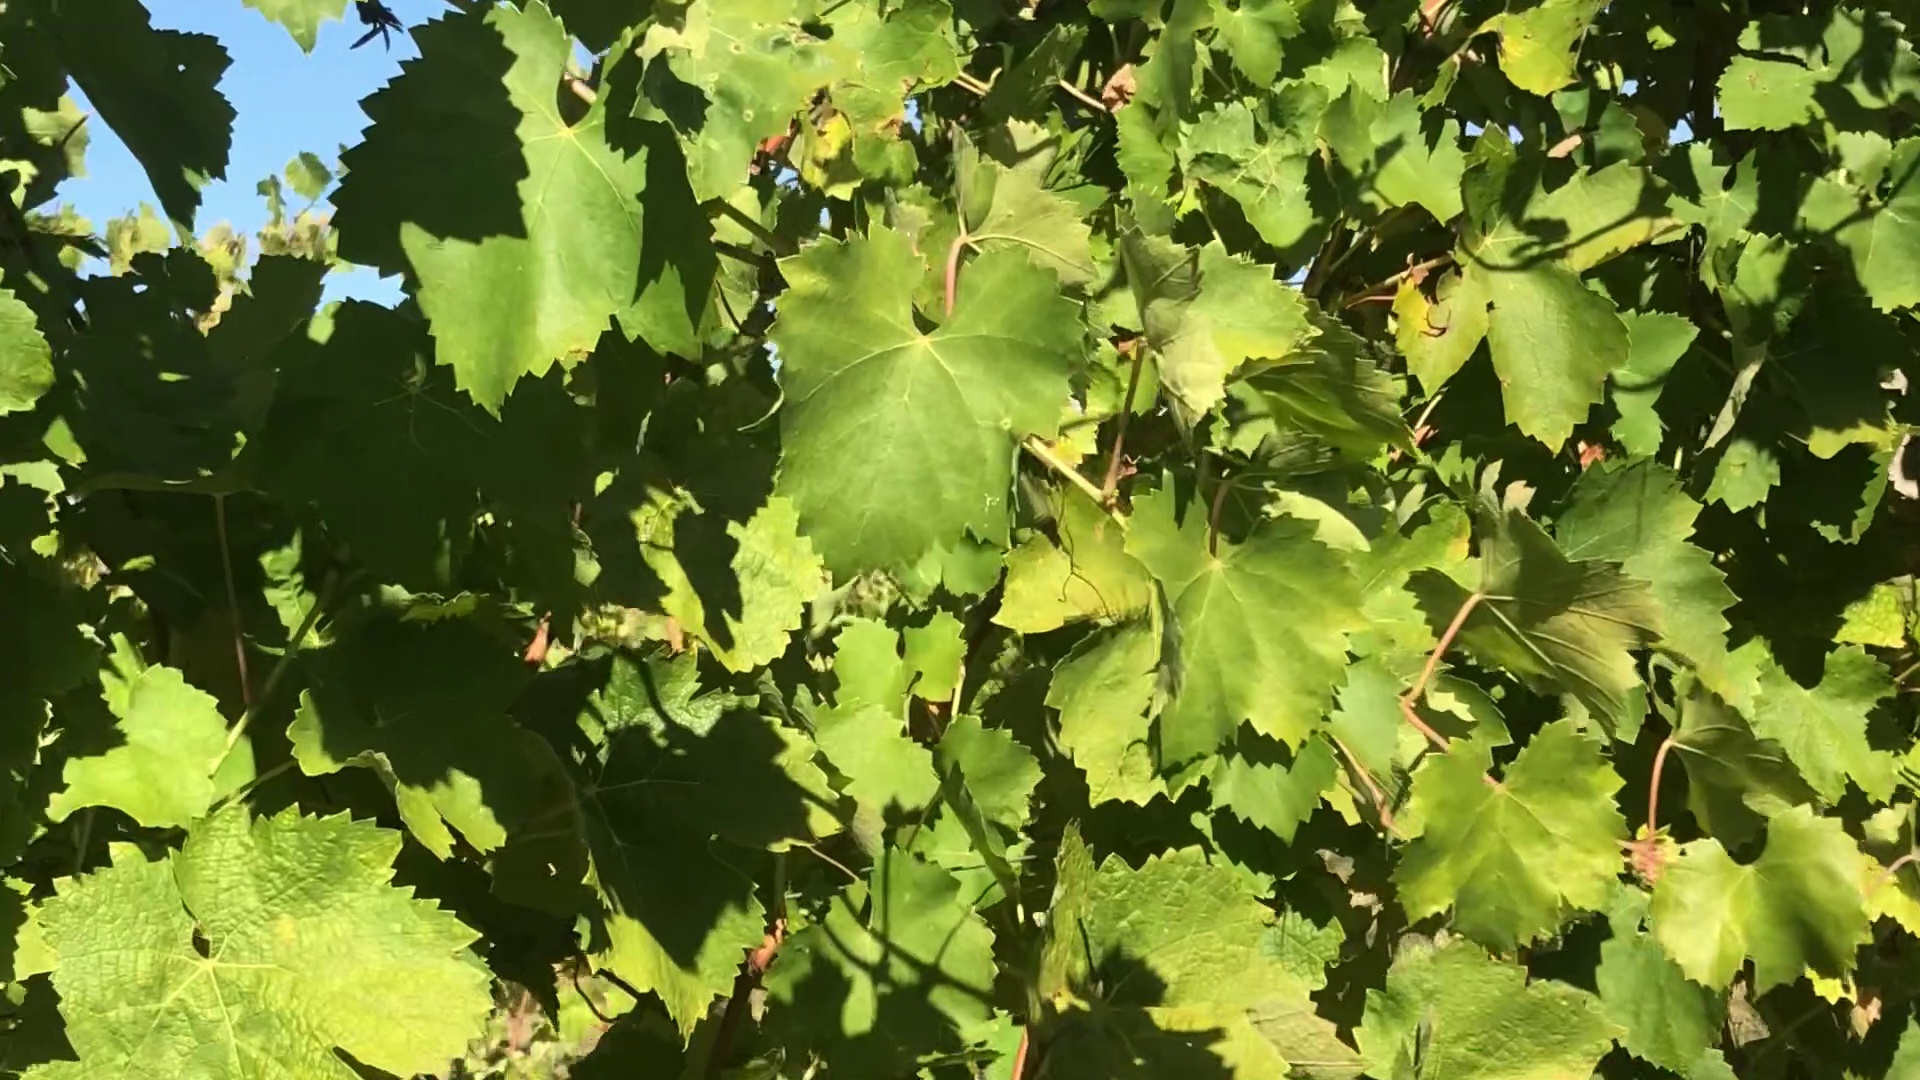
Label: healthy